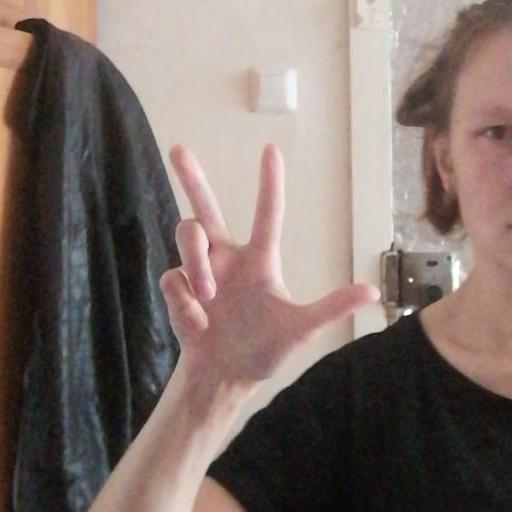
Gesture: three2